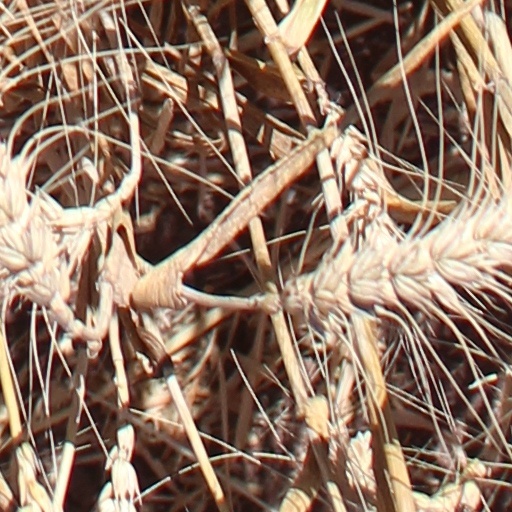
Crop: wheat